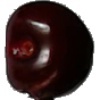
Label: Cherry 1